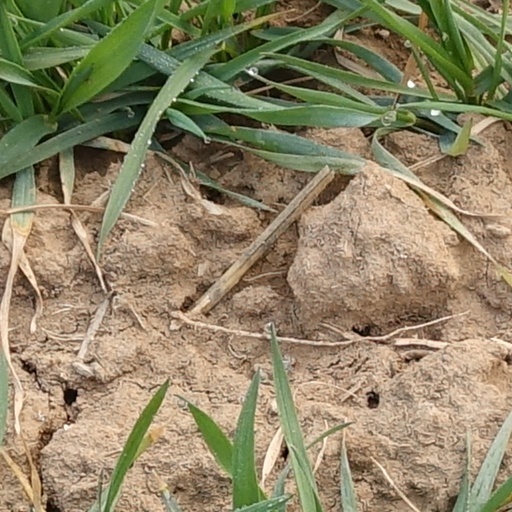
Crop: wheat